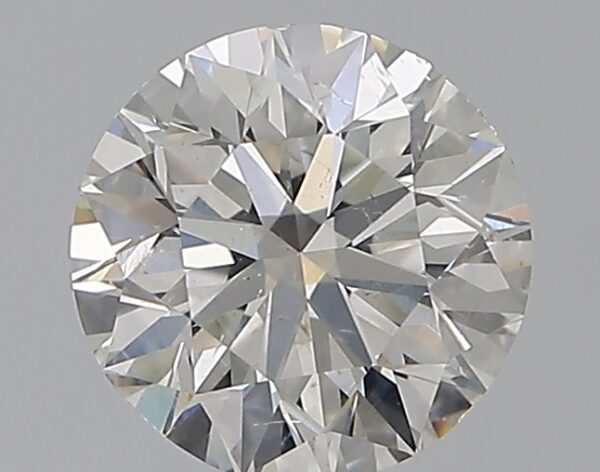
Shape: round
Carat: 1.5
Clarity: SI2
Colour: I
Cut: EX
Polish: EX
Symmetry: VG
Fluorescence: N
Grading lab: GIA
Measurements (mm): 7.17 x 7.27 x 4.59